The Black Seal

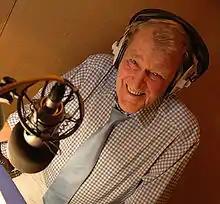
Voiceover artist and actor Patrick Allen, who narrated the entire series, portrayed Philip of Burgundy, the episode's main antagonist

Guest actors featured in each of the episodes of "The Black Adder" to lend both a sense of theatrical gravitas and comedic interpretation. For the final episode, well-known comedy actors were cast to play supporting roles. Rik Mayall, who had established himself in the 1982 comedy series "The Young Ones", appeared as Mad Gerald. At his own request, Mayall was not credited in the cast list (Mad Gerald was billed as ‘Himself’); as with his appearances as Kevin Turvey in "A Kick Up the Eighties" (1982), Mayall liked to experiment at this time with a form of performance which blurred the boundaries between fact and fiction, and encouraged the audience to believe the action was really happening. His appearance marked his first collaboration with Rowan Atkinson, and it was noted that their work together took on a competitive edge; Mayall would dominate the set and preferred to rewrite his own lines. The competitiveness continued into their next appearance together in "Black Adder II", when Mayall played the role of the overbearing womaniser, Lord Flashheart.